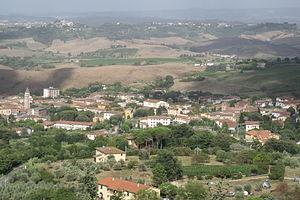
Casciana Terme est une commune italienne de la province de Pise dans la région Toscane en Italie.